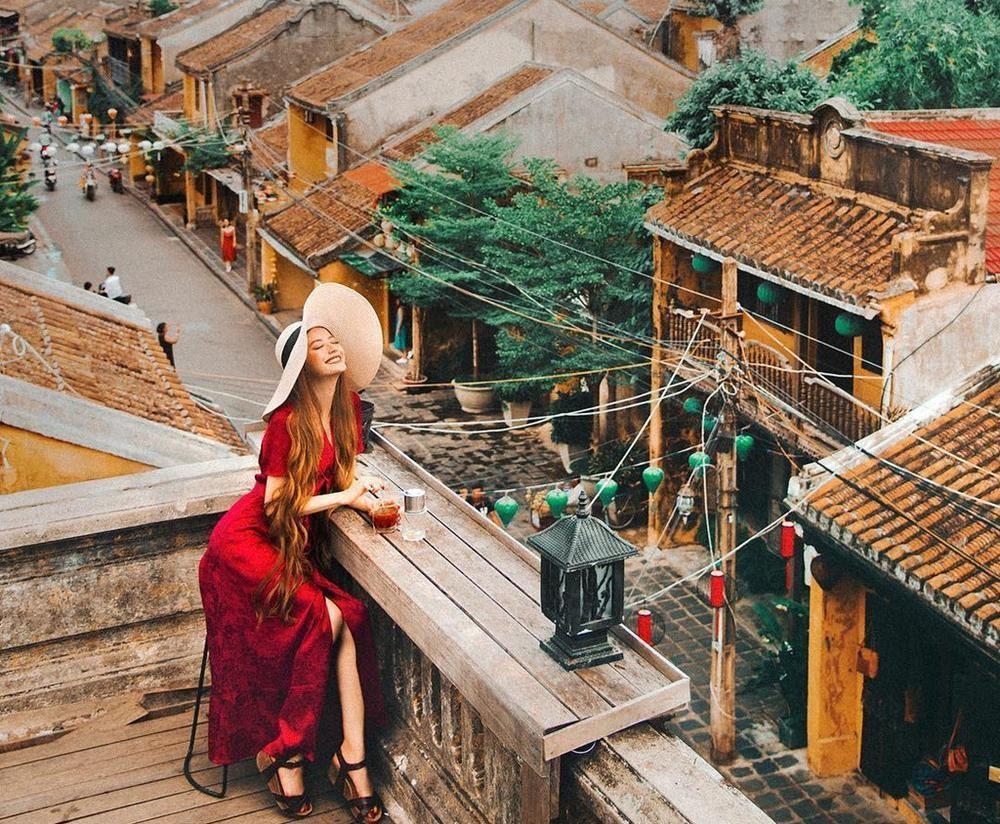
có một khu phố cổ xuất hiện ở khung cảnh phía dưới